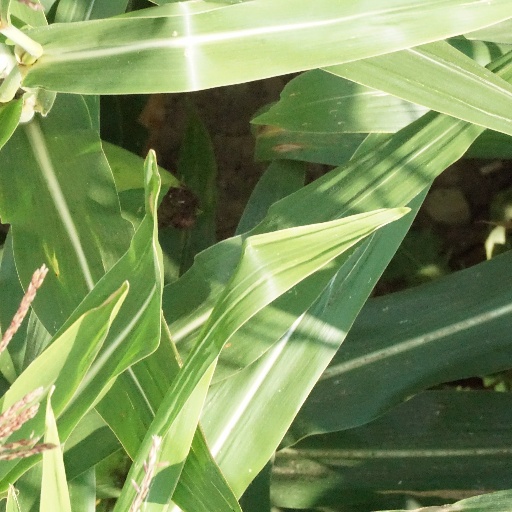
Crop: maize; corn